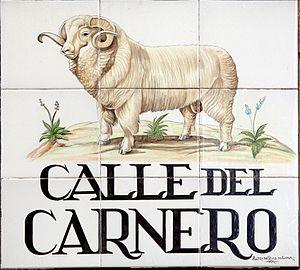
Plaque de Calle del Carnero (rue, (district du Centre) de Madrid (Espagne).